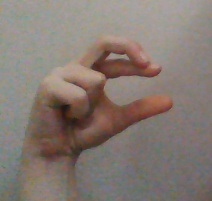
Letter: thal